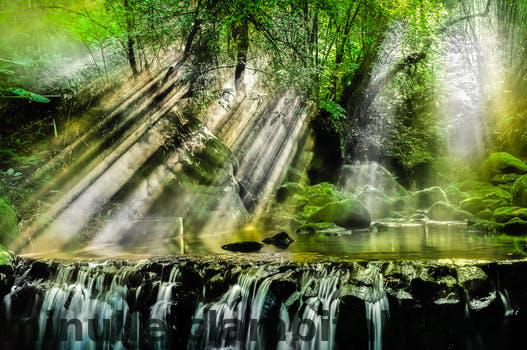
Label: Watermark